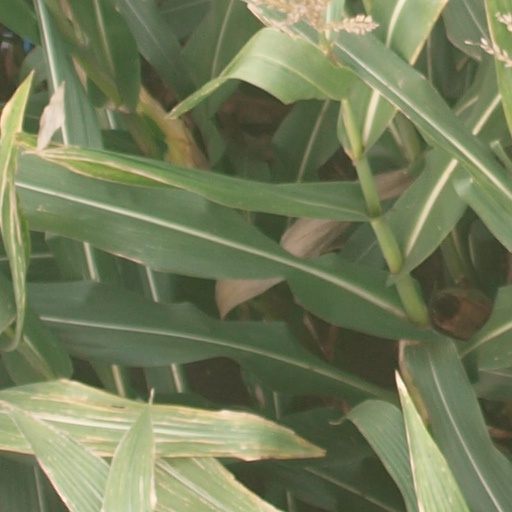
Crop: maize; corn